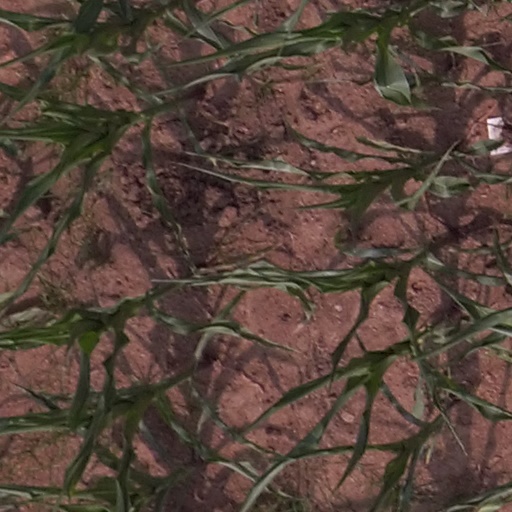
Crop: maize; corn